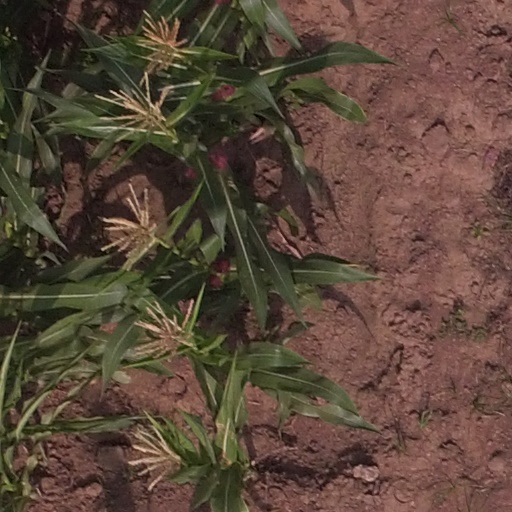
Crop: maize; corn